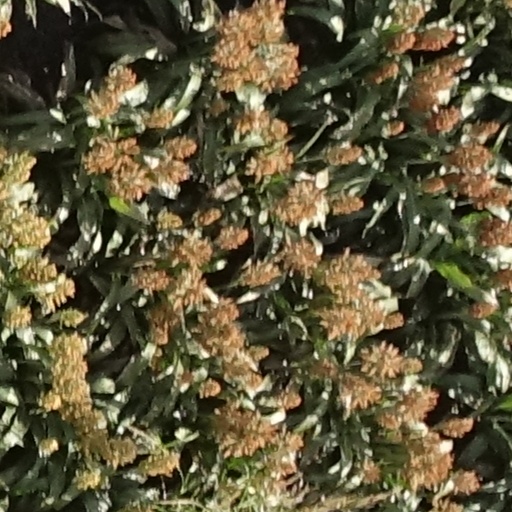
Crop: sorghum